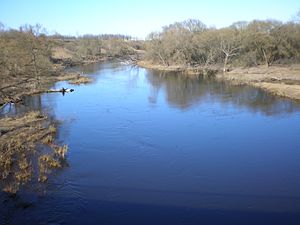
Nevėžis
Nevėžis nær Kėdainiai
Nevėžis er med sine 209 km den sjette længste flod i Litauen og en af de vigtigste bifloder til Nemunasfloden. Nevėžis har både sit udspring og udløb indenfor i Litauen. Det er den anden længste flod, efter Šventoji, der udelukkende løber i Litauen. Den udspringer i Anyksciai distriktskommune og løber først i nordvestlig retning, ved Panevėžys drejer den mod sydvest, passerer Kėdainiai og flyder ind i Nemunas lige vest for Kaunas i nærheden Raudondvaris.